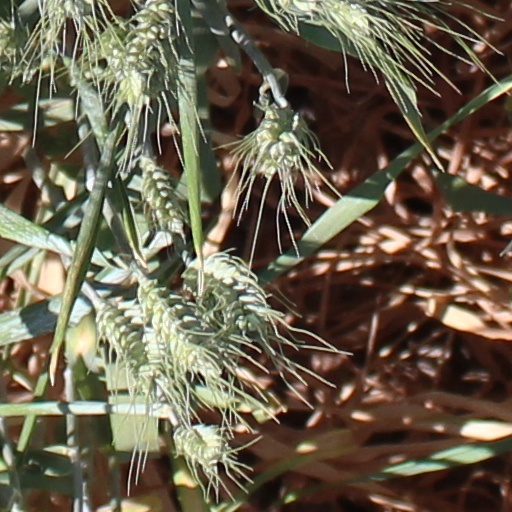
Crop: wheat